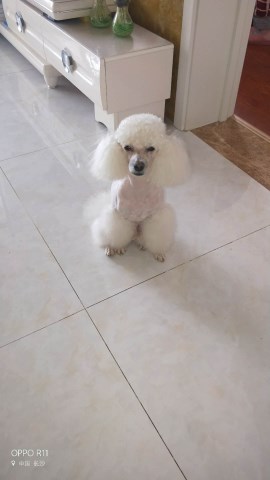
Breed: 2925-n000114-toy_poodle